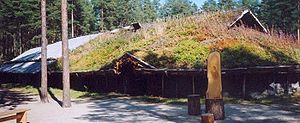
Langhus
Langhus i jernalderstil.
Langhus er en hustype, der var almindelig på Nord-Europas gårde indtil vikingtiden slutning. Husene havde en rektangulært grundplan, ofte med afrundede hjørner, og med en længde mere end det dobbelte af bredden. Jordfaste stolper udgjorde den bærende konstruktion, og væggene bestod af lerklinet fletværk eller træ. Taget var tækket med siv, halm eller tørv og bark.